WGCI-FM

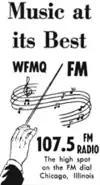
WFMQ's logo

The station began broadcasting on December 4, 1958, and held the call sign WFMQ. The station was owned by Lester Vihon and broadcast from One North LaSalle with an ERP of 11,000 watts. It initially operated from 4 p.m. to midnight. WFMQ aired beautiful music, light classical, and classical music, along with show tunes, opera, and jazz programs. In 1960, the station's ERP was increased to 36,000 watts.